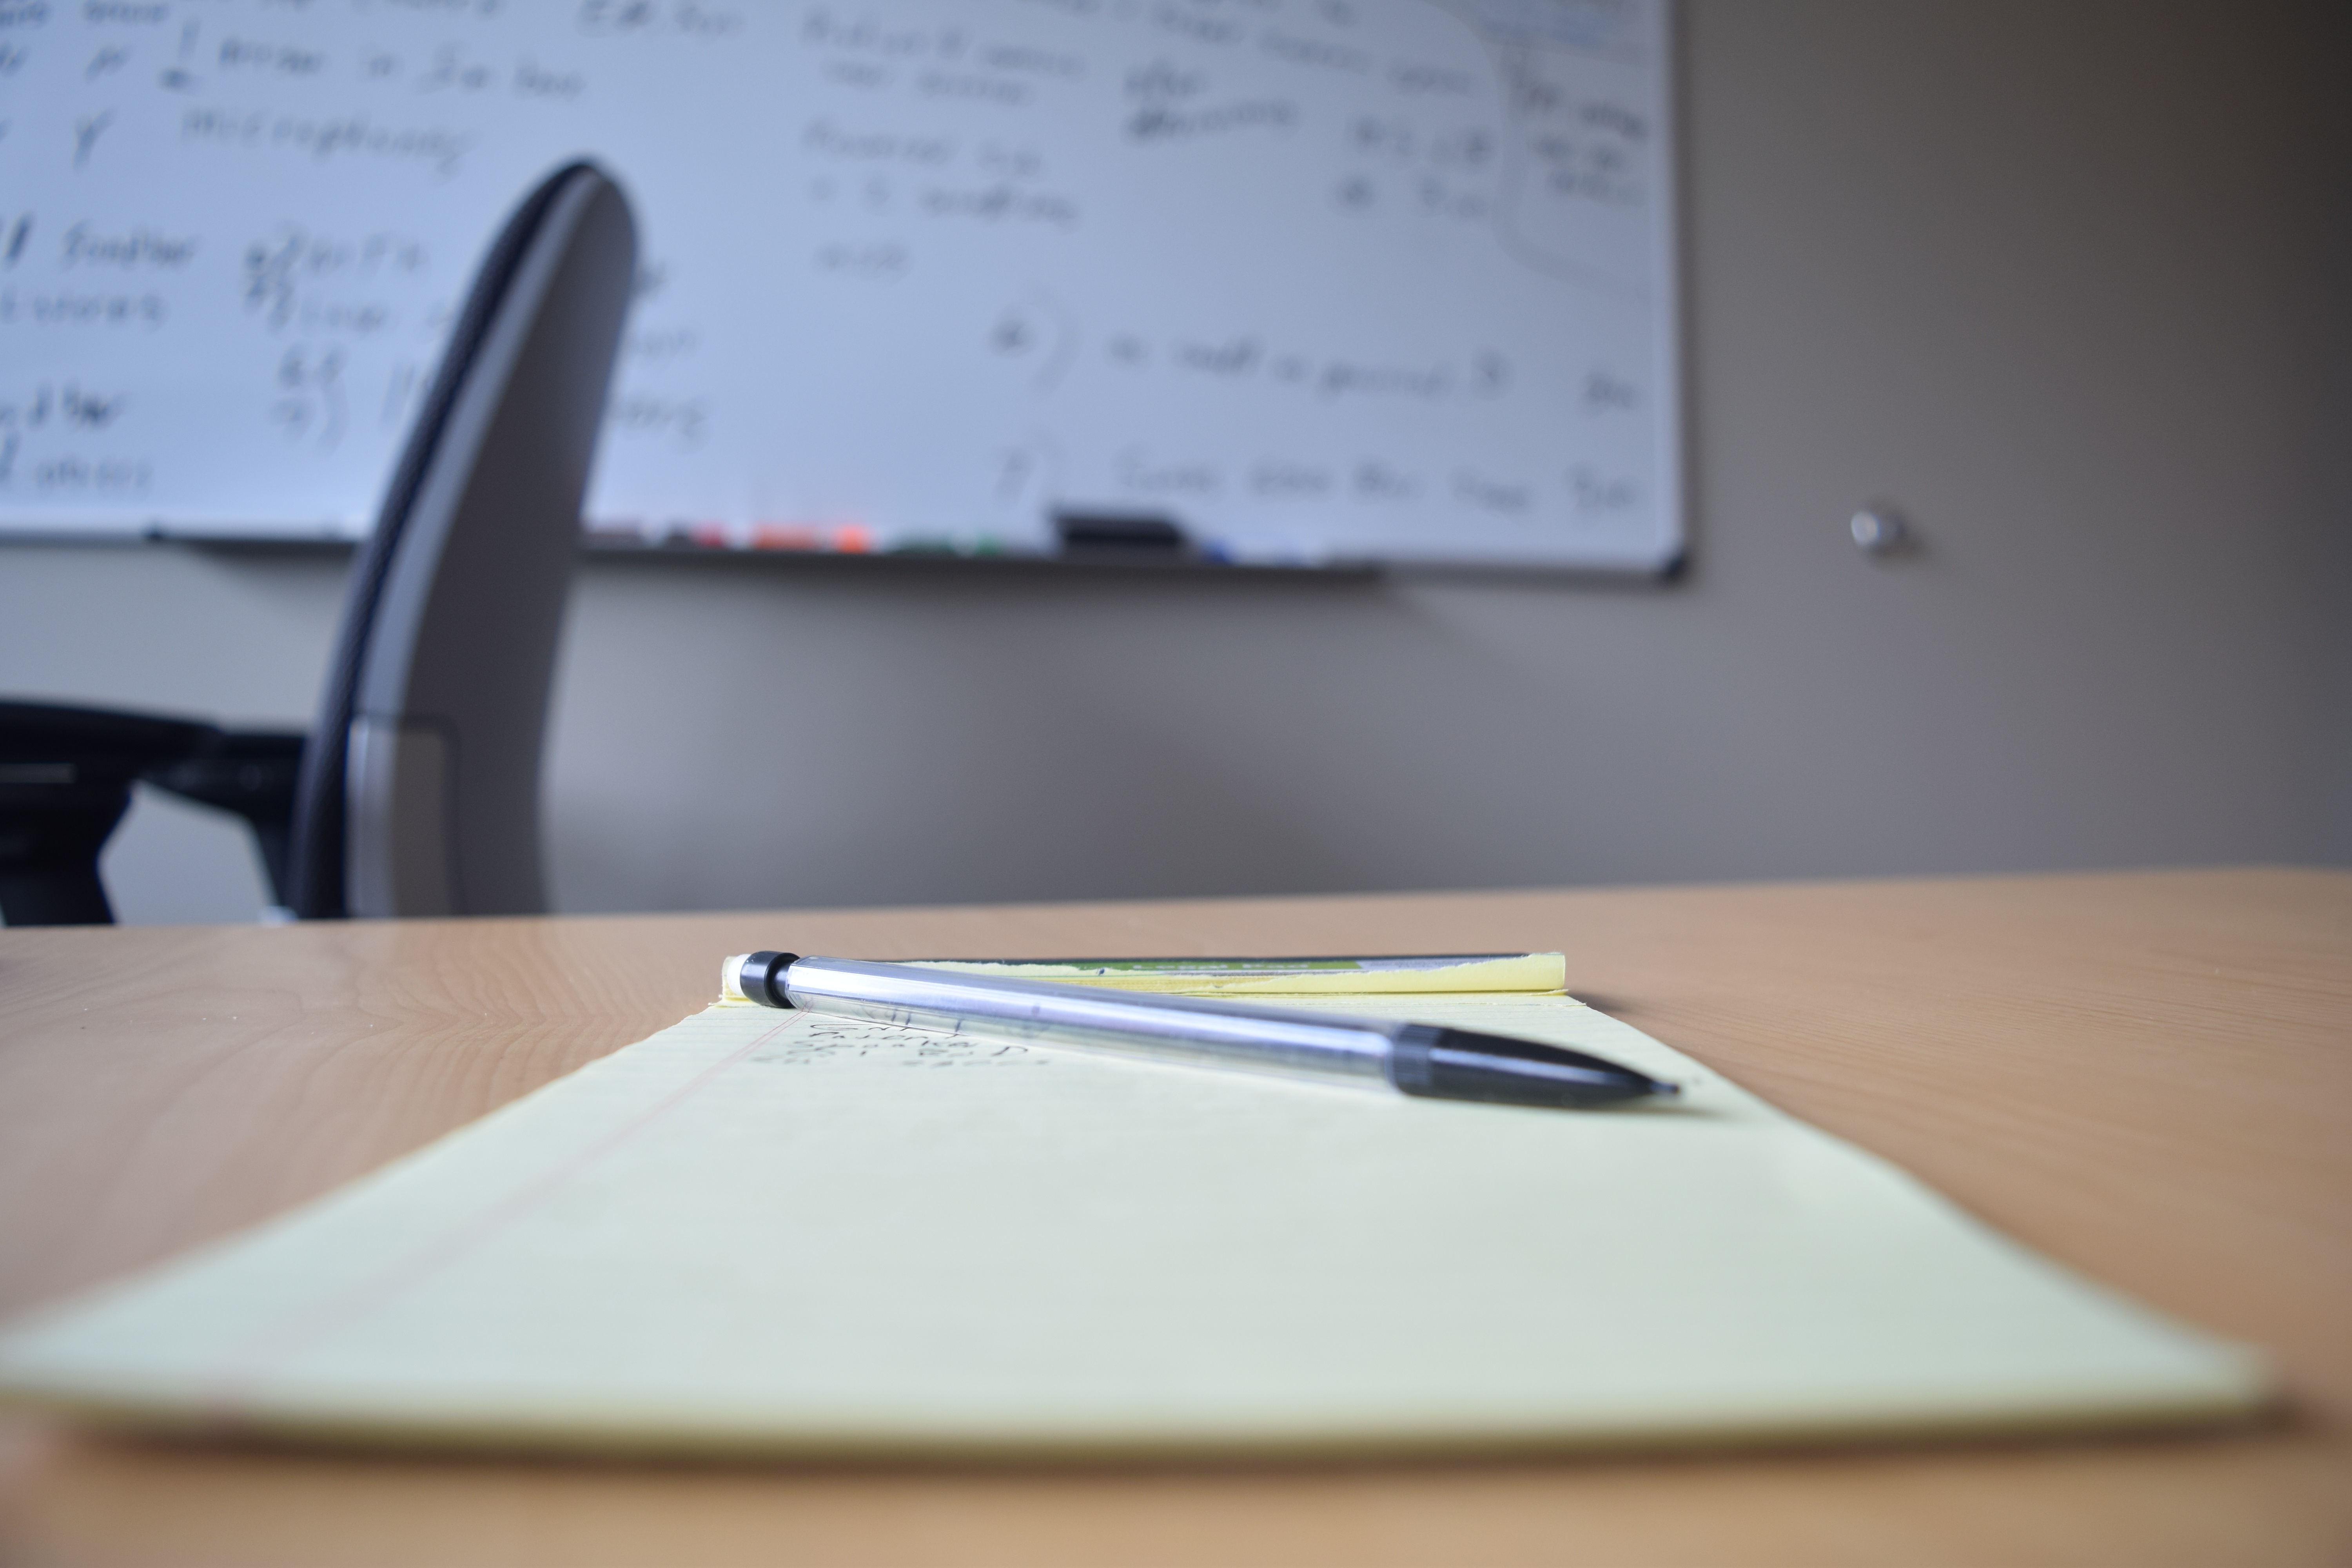
desk, writing, table, pencil, white, notepad, meeting, space, desktop, corporate, office, business, page, note, brand, design, glasses, whiteboard, document, information, shape, paperwork, white board